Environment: real
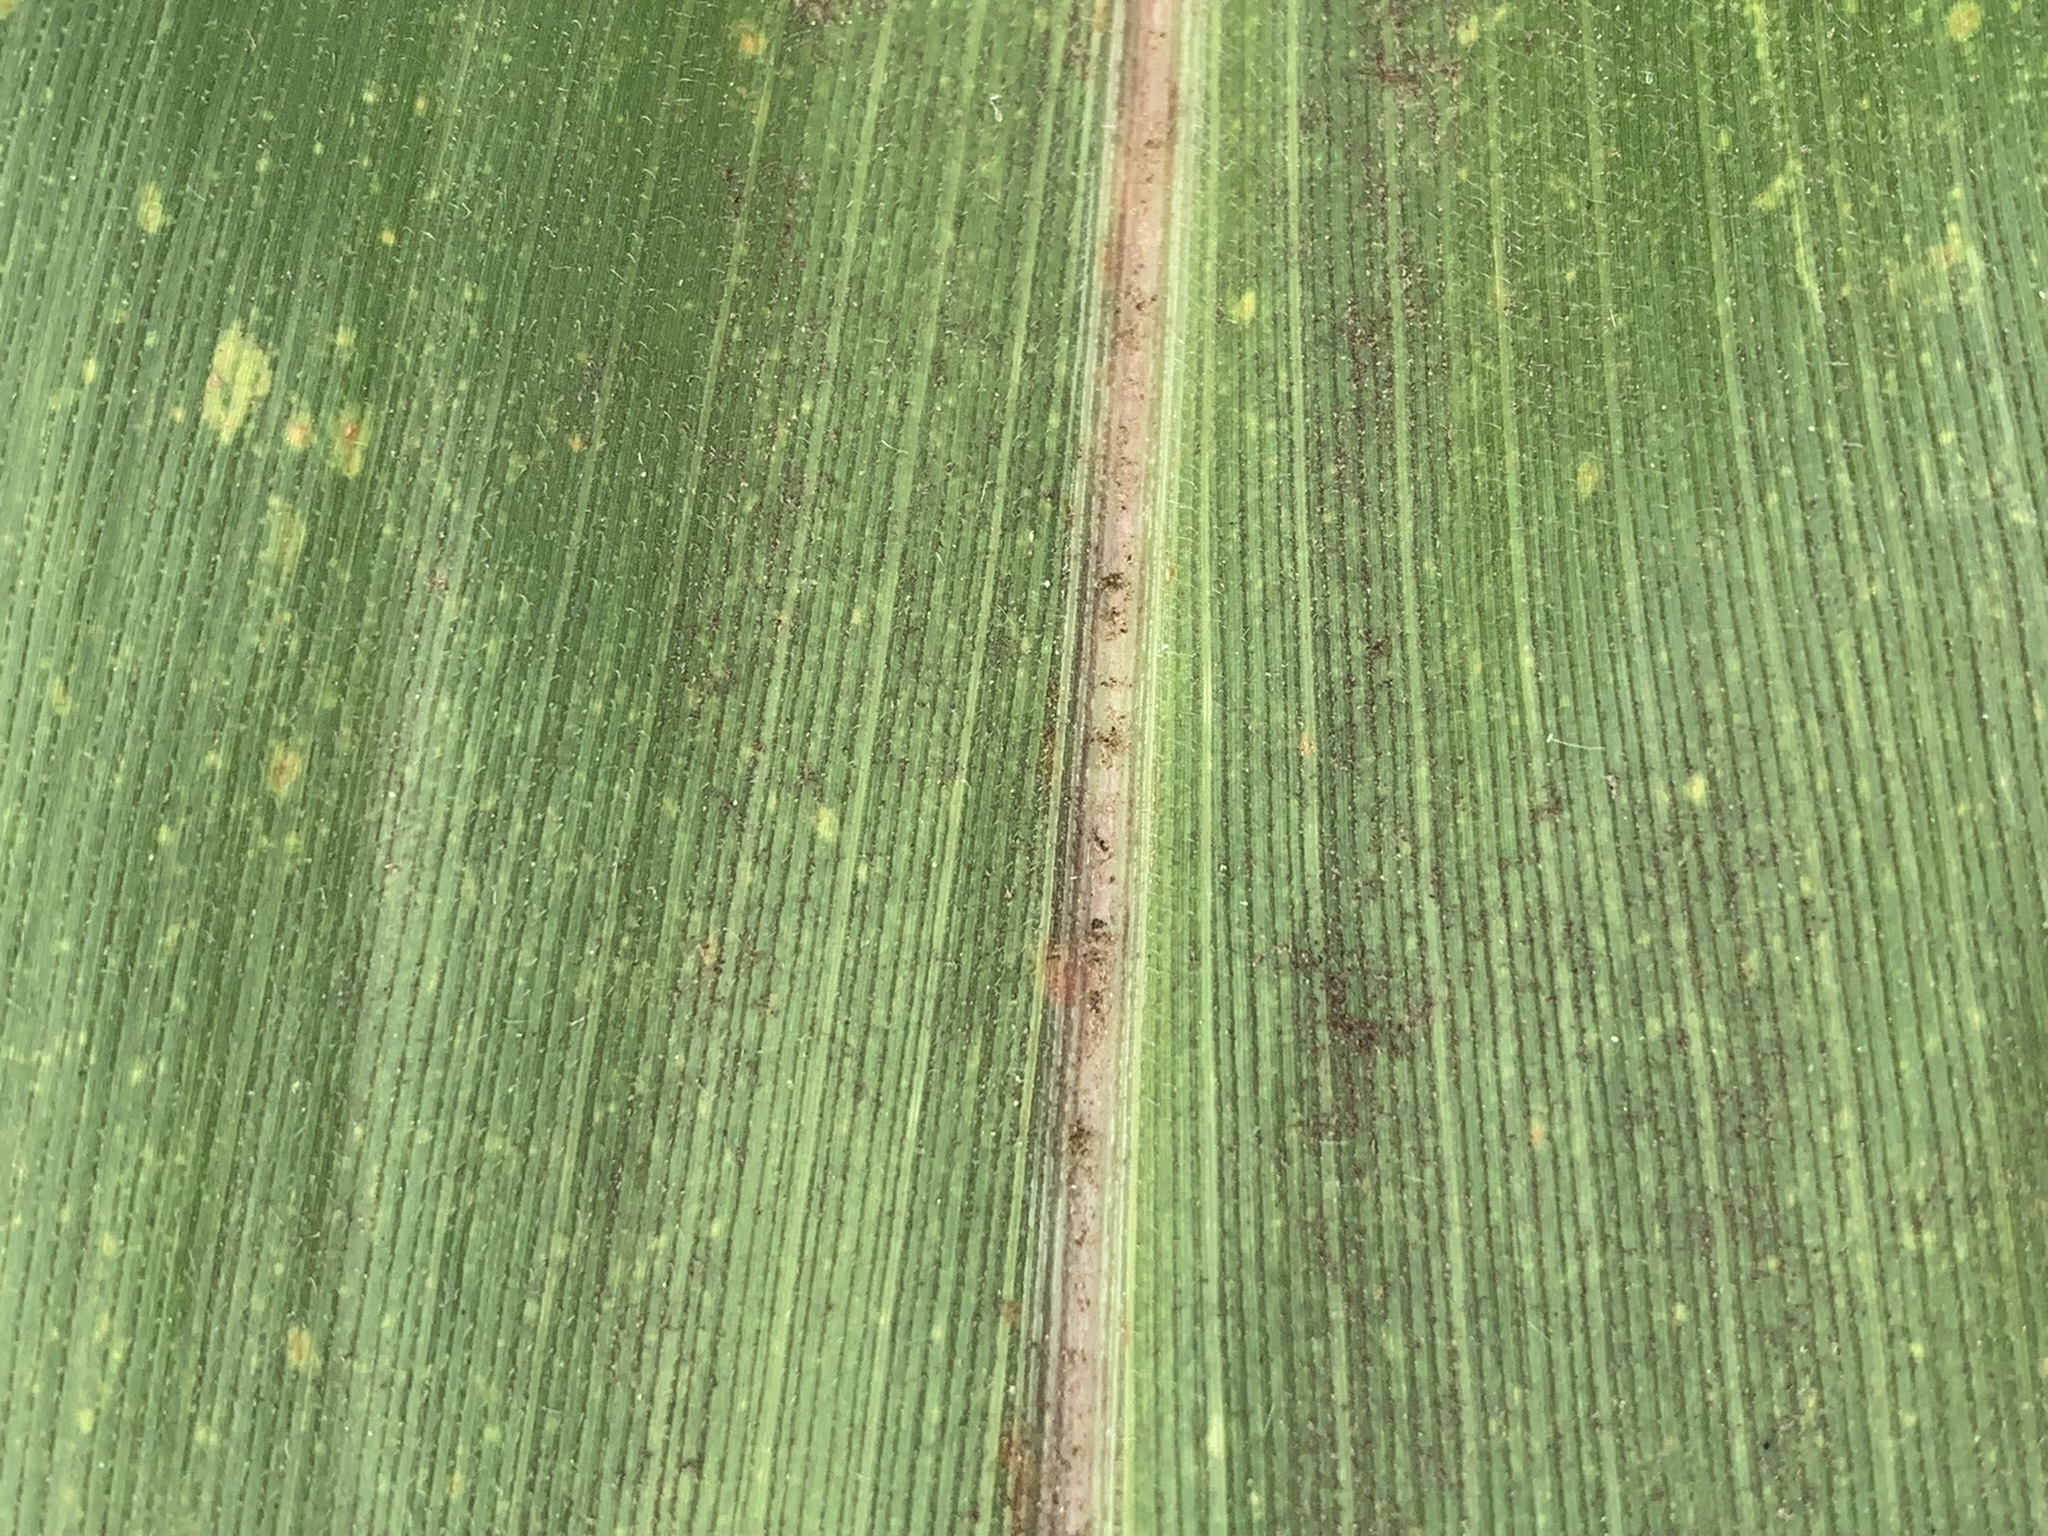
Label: lethal_necrosis